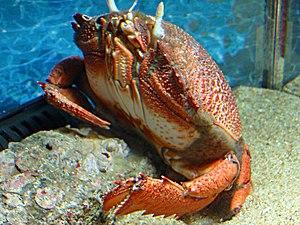
Crabe est un nom vernaculaire ambigu utilisé en français pour désigner de nombreuses espèces de crustacés décapodes, pour la plupart comestibles.
Les Raninoidea sont une super-famille de crabes. Elle comprend cinq familles dont trois fossiles.
Les Raninidae sont une famille de crabes. Elle comprend près de cinquante espèces actuelles et près de 200 fossiles dans 34 genres dont 22 fossiles.